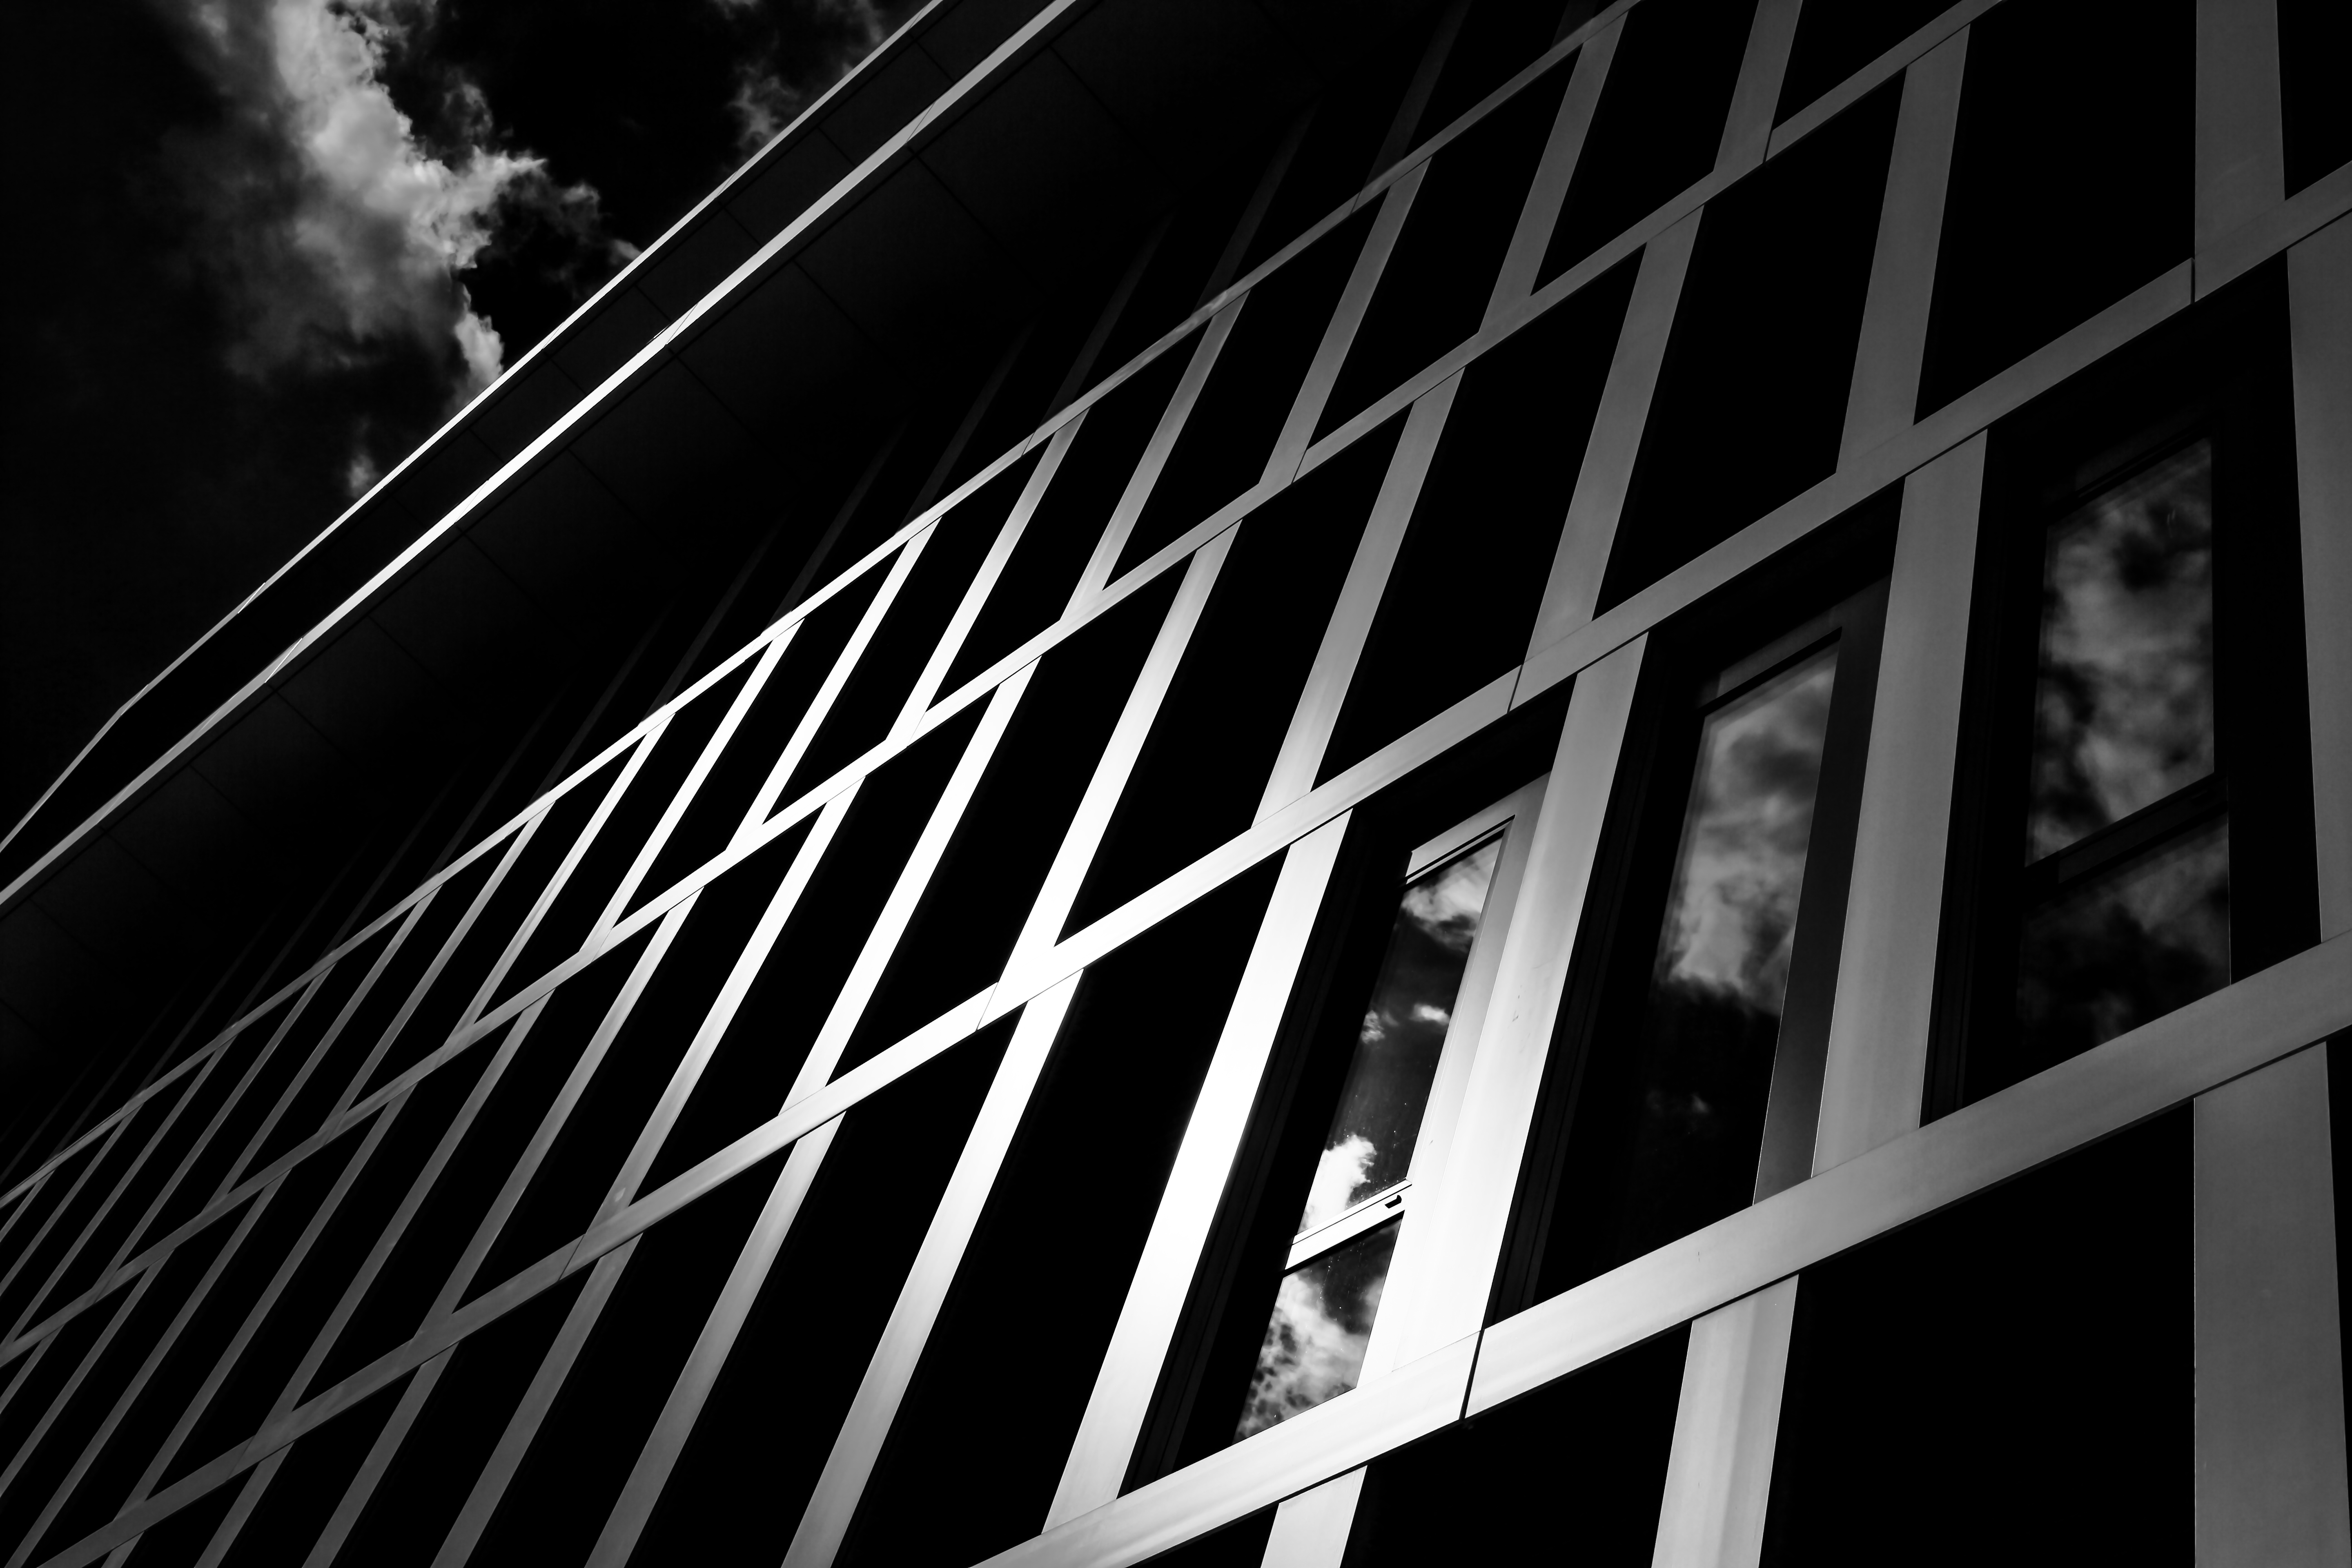
light, cloud, black and white, architecture, sky, white, night, photography, window, building, skyscraper, europe, line, facade, darkness, black, monochrome, font, bw, blackandwhite, blackwhite, lights, windows, minimalism, symmetry, noir, europa, germany, deutschland, alemania, allemagne, lichter, fenster, sw, schwarzweiss, deutsch, schwarzweis, german, gebude, shape, wolke, himmel, frankfurtmain, frankfurtammain, frankfurtam, frankfurtamain, francfort, germania, hesse, hassia, hessen, einfarbig, stdtisch, twartwit, architektur, fassade, wetter, wolkenkratzer, hochhaus, minimalismus, frankfurt, monochrome photography